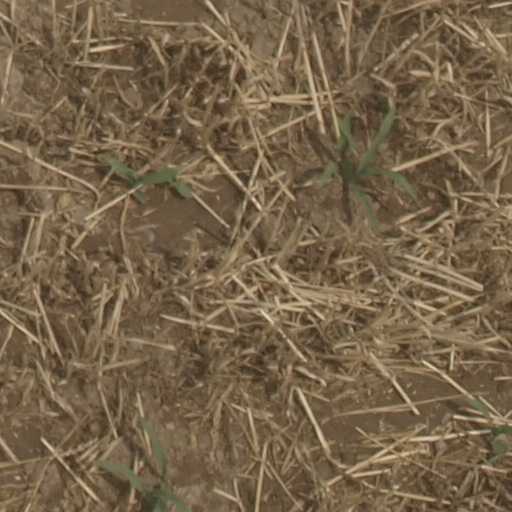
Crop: maize; corn